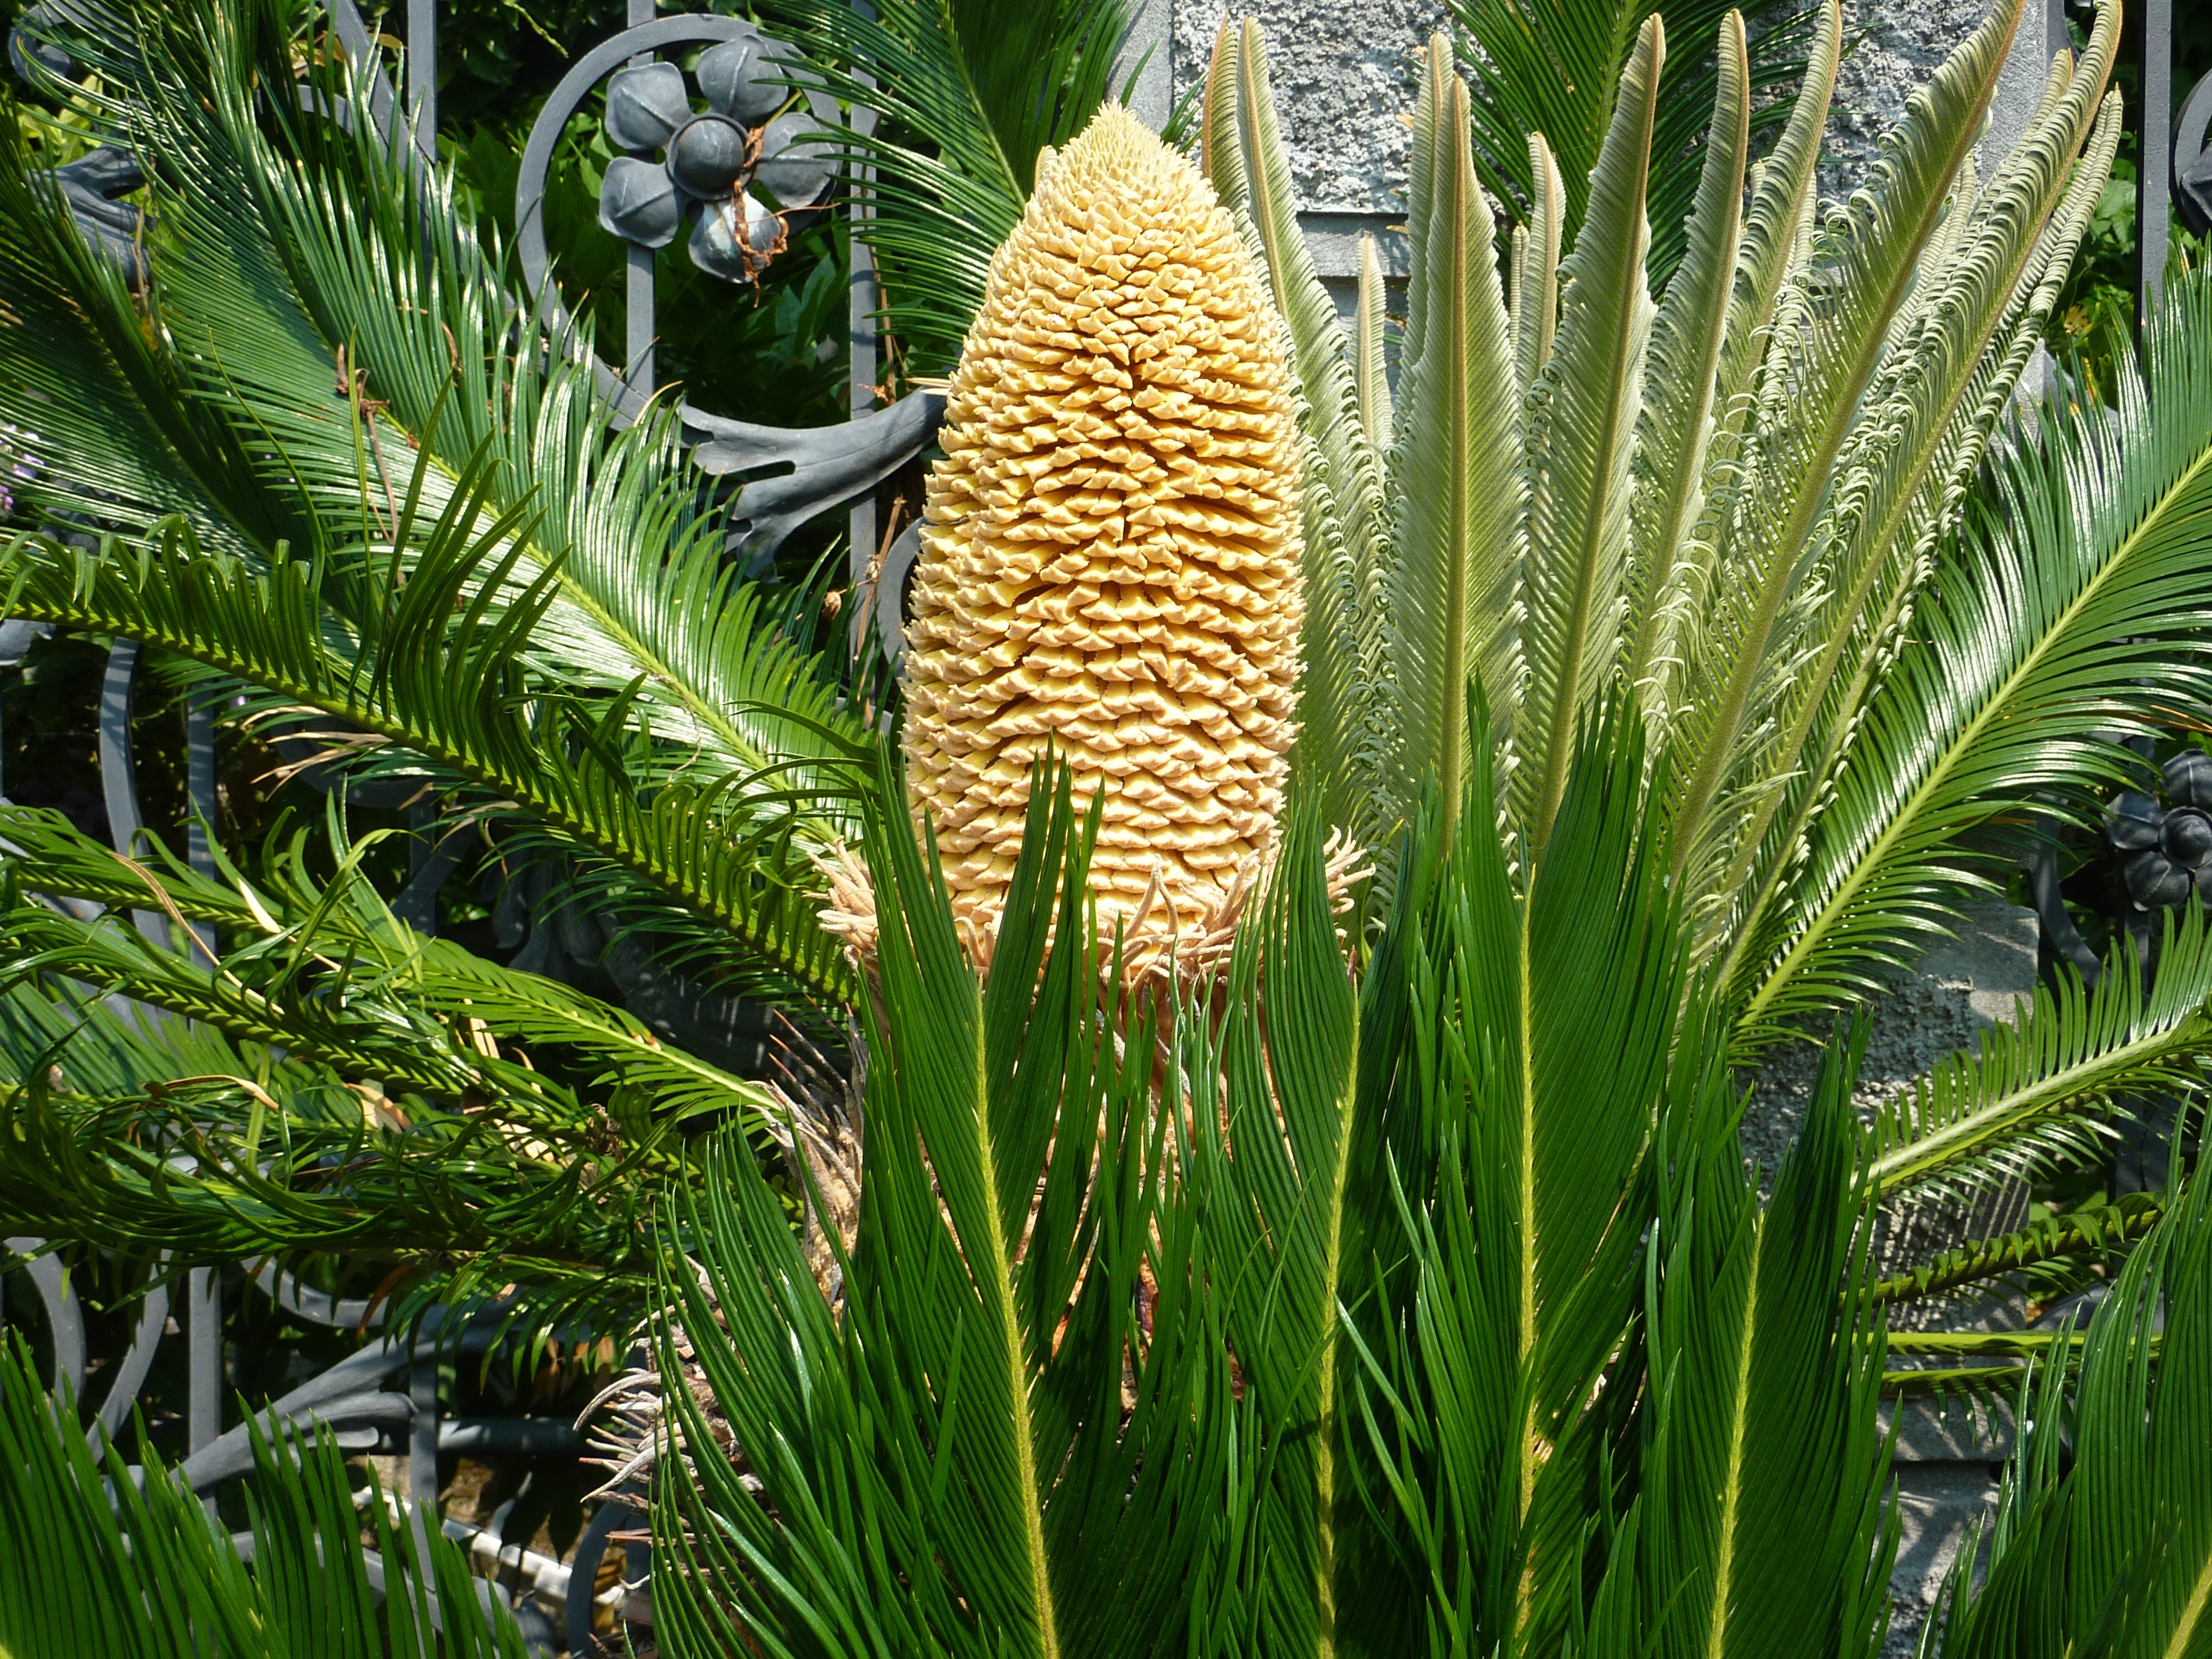
tree, plant, leaf, flower, jungle, botany, garden, flora, vegetation, rainforest, palm trees, tropics, yucca, flowering plant, grass family, woody plant, land plant, ferns and horsetails, arecales, palm family